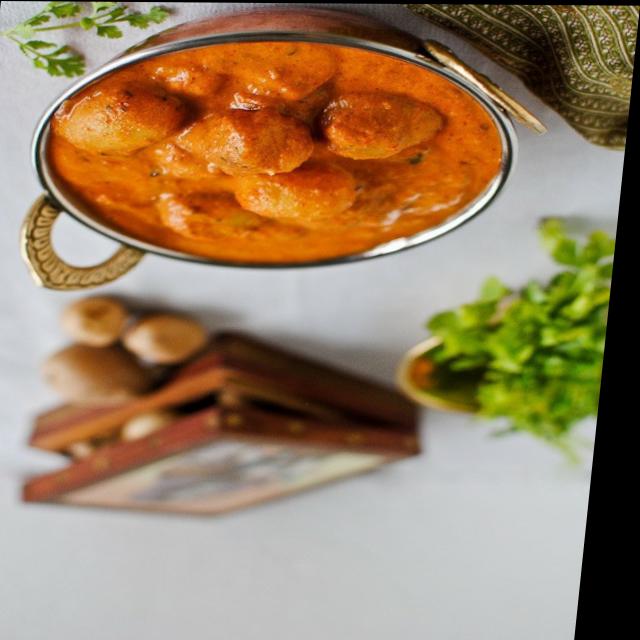
Dish: dum_aloo